Prophet's Mosque

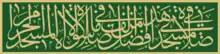
A hadith inscribed in the mosque which says "A prayer in this mosque of mine is better than a thousand prayers anywhere else, except for "Al-Masjid al-Haram"."

The mosque was built by Muhammad in 622 AD after his arrival in Medina. Riding a camel called Qaswa, he arrived at the place where this mosque was built, which was being used as a burial ground. Refusing to accept the land as a gift from the two orphans, Sahl and Suhayl, who owned the land, he bought the land which was paid for by Abu Ayyub al-Ansari, and it took seven months to complete the construction of the mosque. It measured . The roof which was supported by palm trunks was made of beaten clay and palm leaves. It was at a height of . The three doors of the mosque were the "Bāb ar-Raḥmah" ("Gate of the Mercy") to the south, "Bāb Jibrīl" ("Gate of Gabriel") to the west, and "Bāb an-Nisāʾ" ("Gate of the Women") to the east. At this time point in the history of the mosque, the wall of the "qiblah" was facing north to Jerusalem, and the Suffah was along the northern wall. In the year 7 AH, after the Battle of Khaybar, the mosque was expanded to on each side, and three rows of columns were built beside the west wall, which became the place of praying. The mosque remained unaltered during the reign of Abu Bakr.